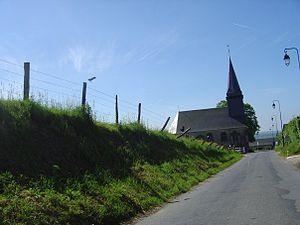
L'église de Villers-sur-Auchy.